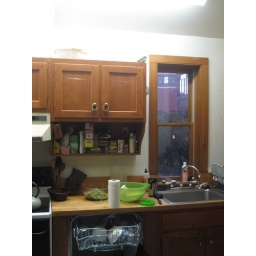
A bird in the kitchen